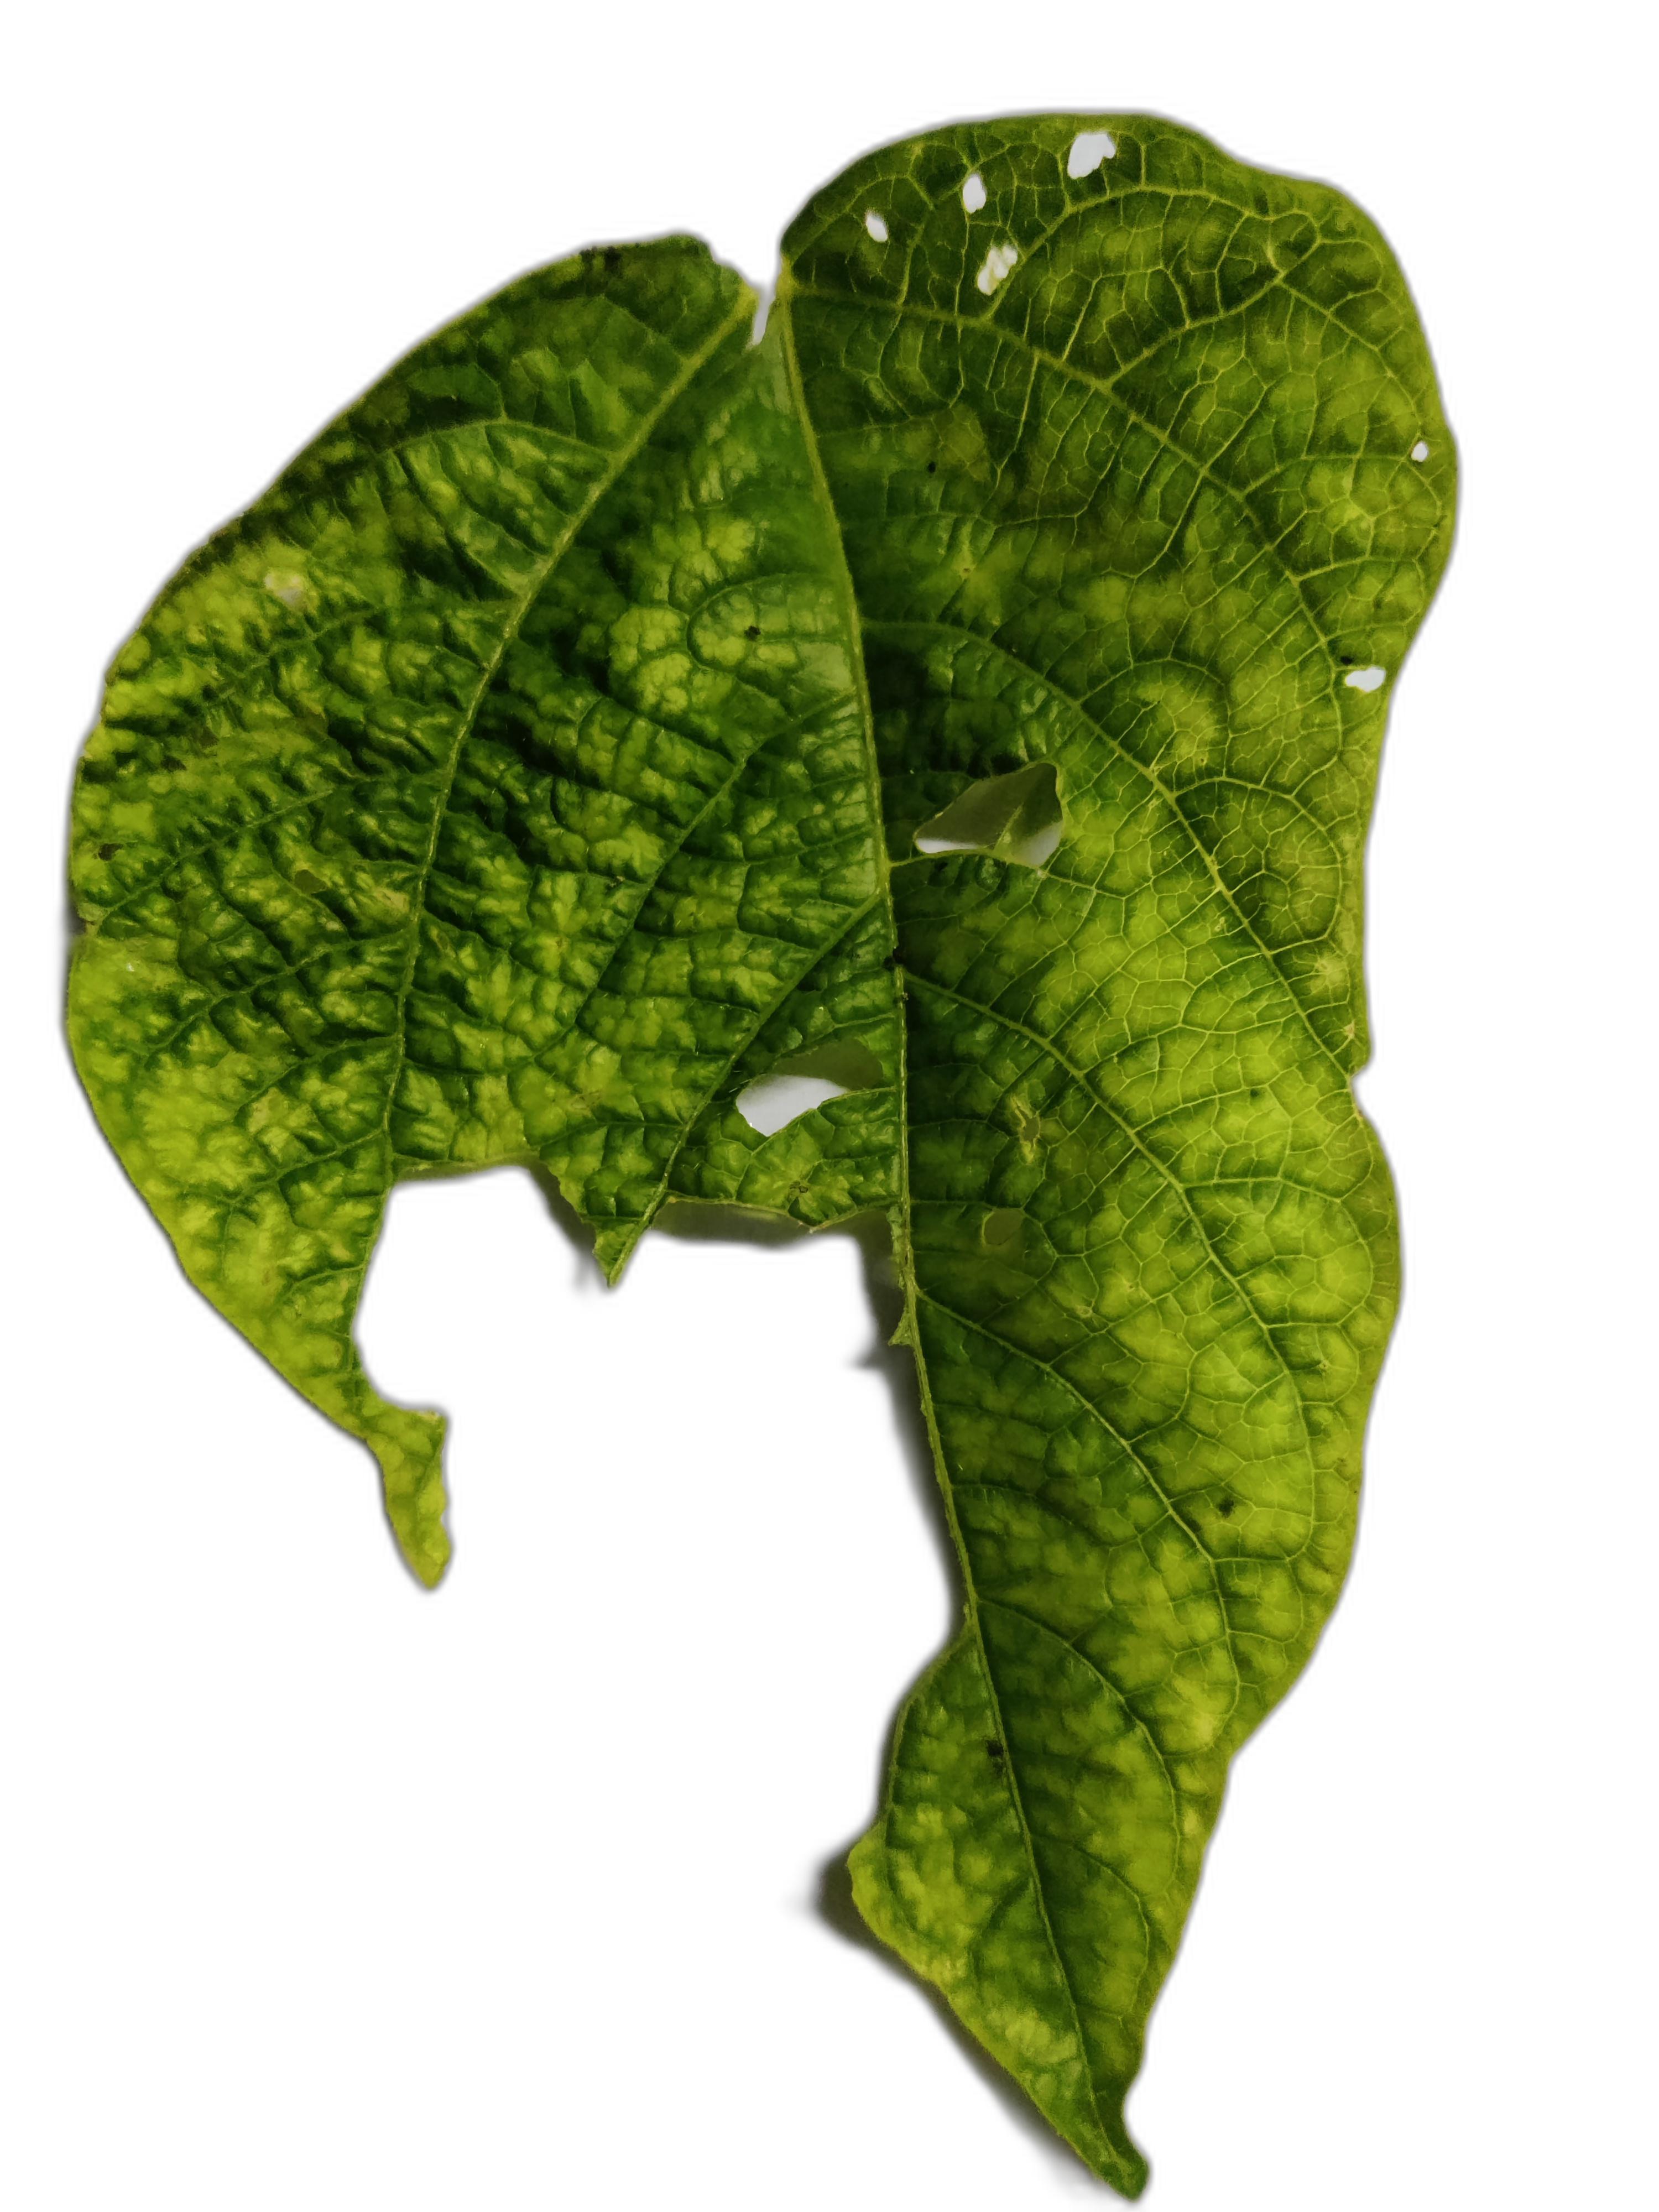
Label: Leaf Crinkle